Well house (farmstead)

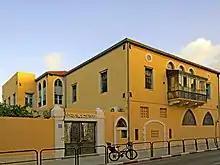
Ali Bibi House, Jaffa

Well houses (Arabic: "Biara") were farmsteads established in the vicinity of orange groves in mid-19th century Palestine. In addition to luxury villas, the complex included a well, a water storage pool, a pumping system and irrigation channels.